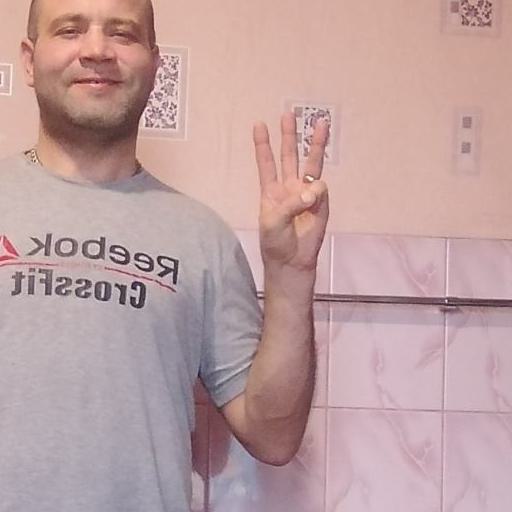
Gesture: three